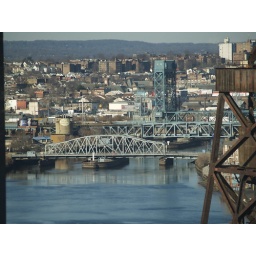
Newark and Harrison bridge over Passiac rever. Picture taken from  Newark BCBS Bldg 11 th floor